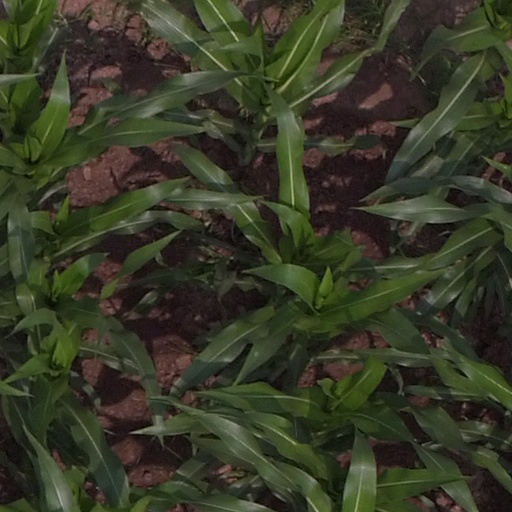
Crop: maize; corn